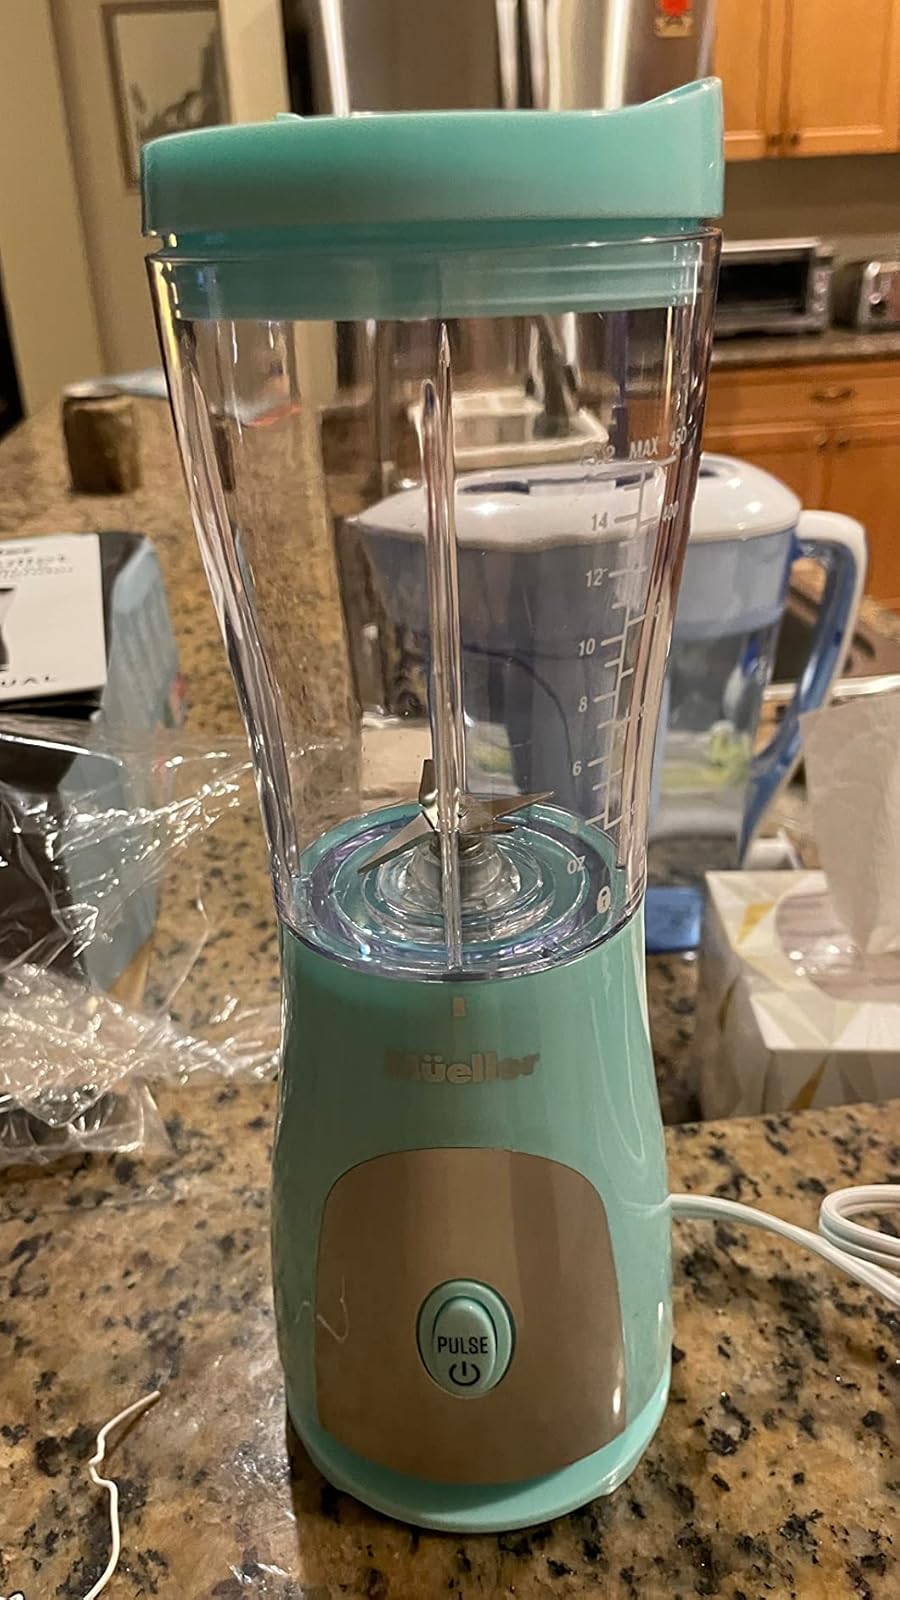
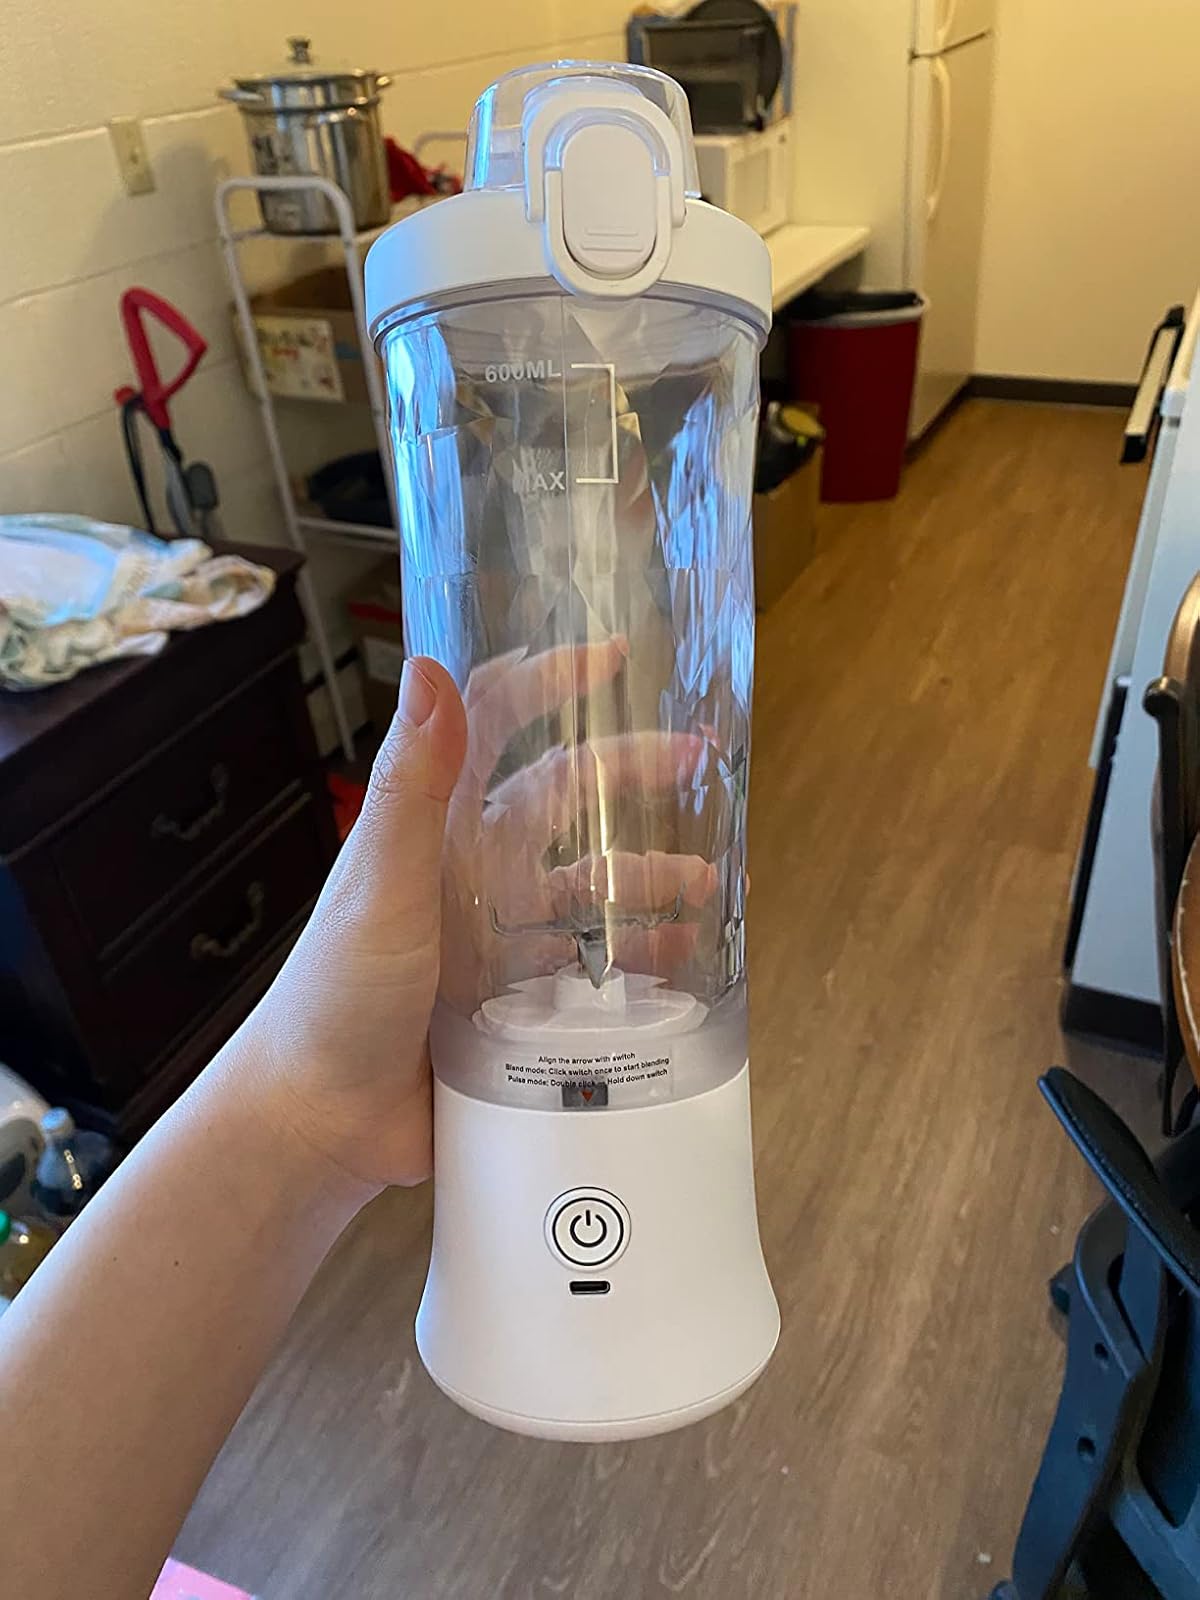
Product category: items_blender
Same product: no